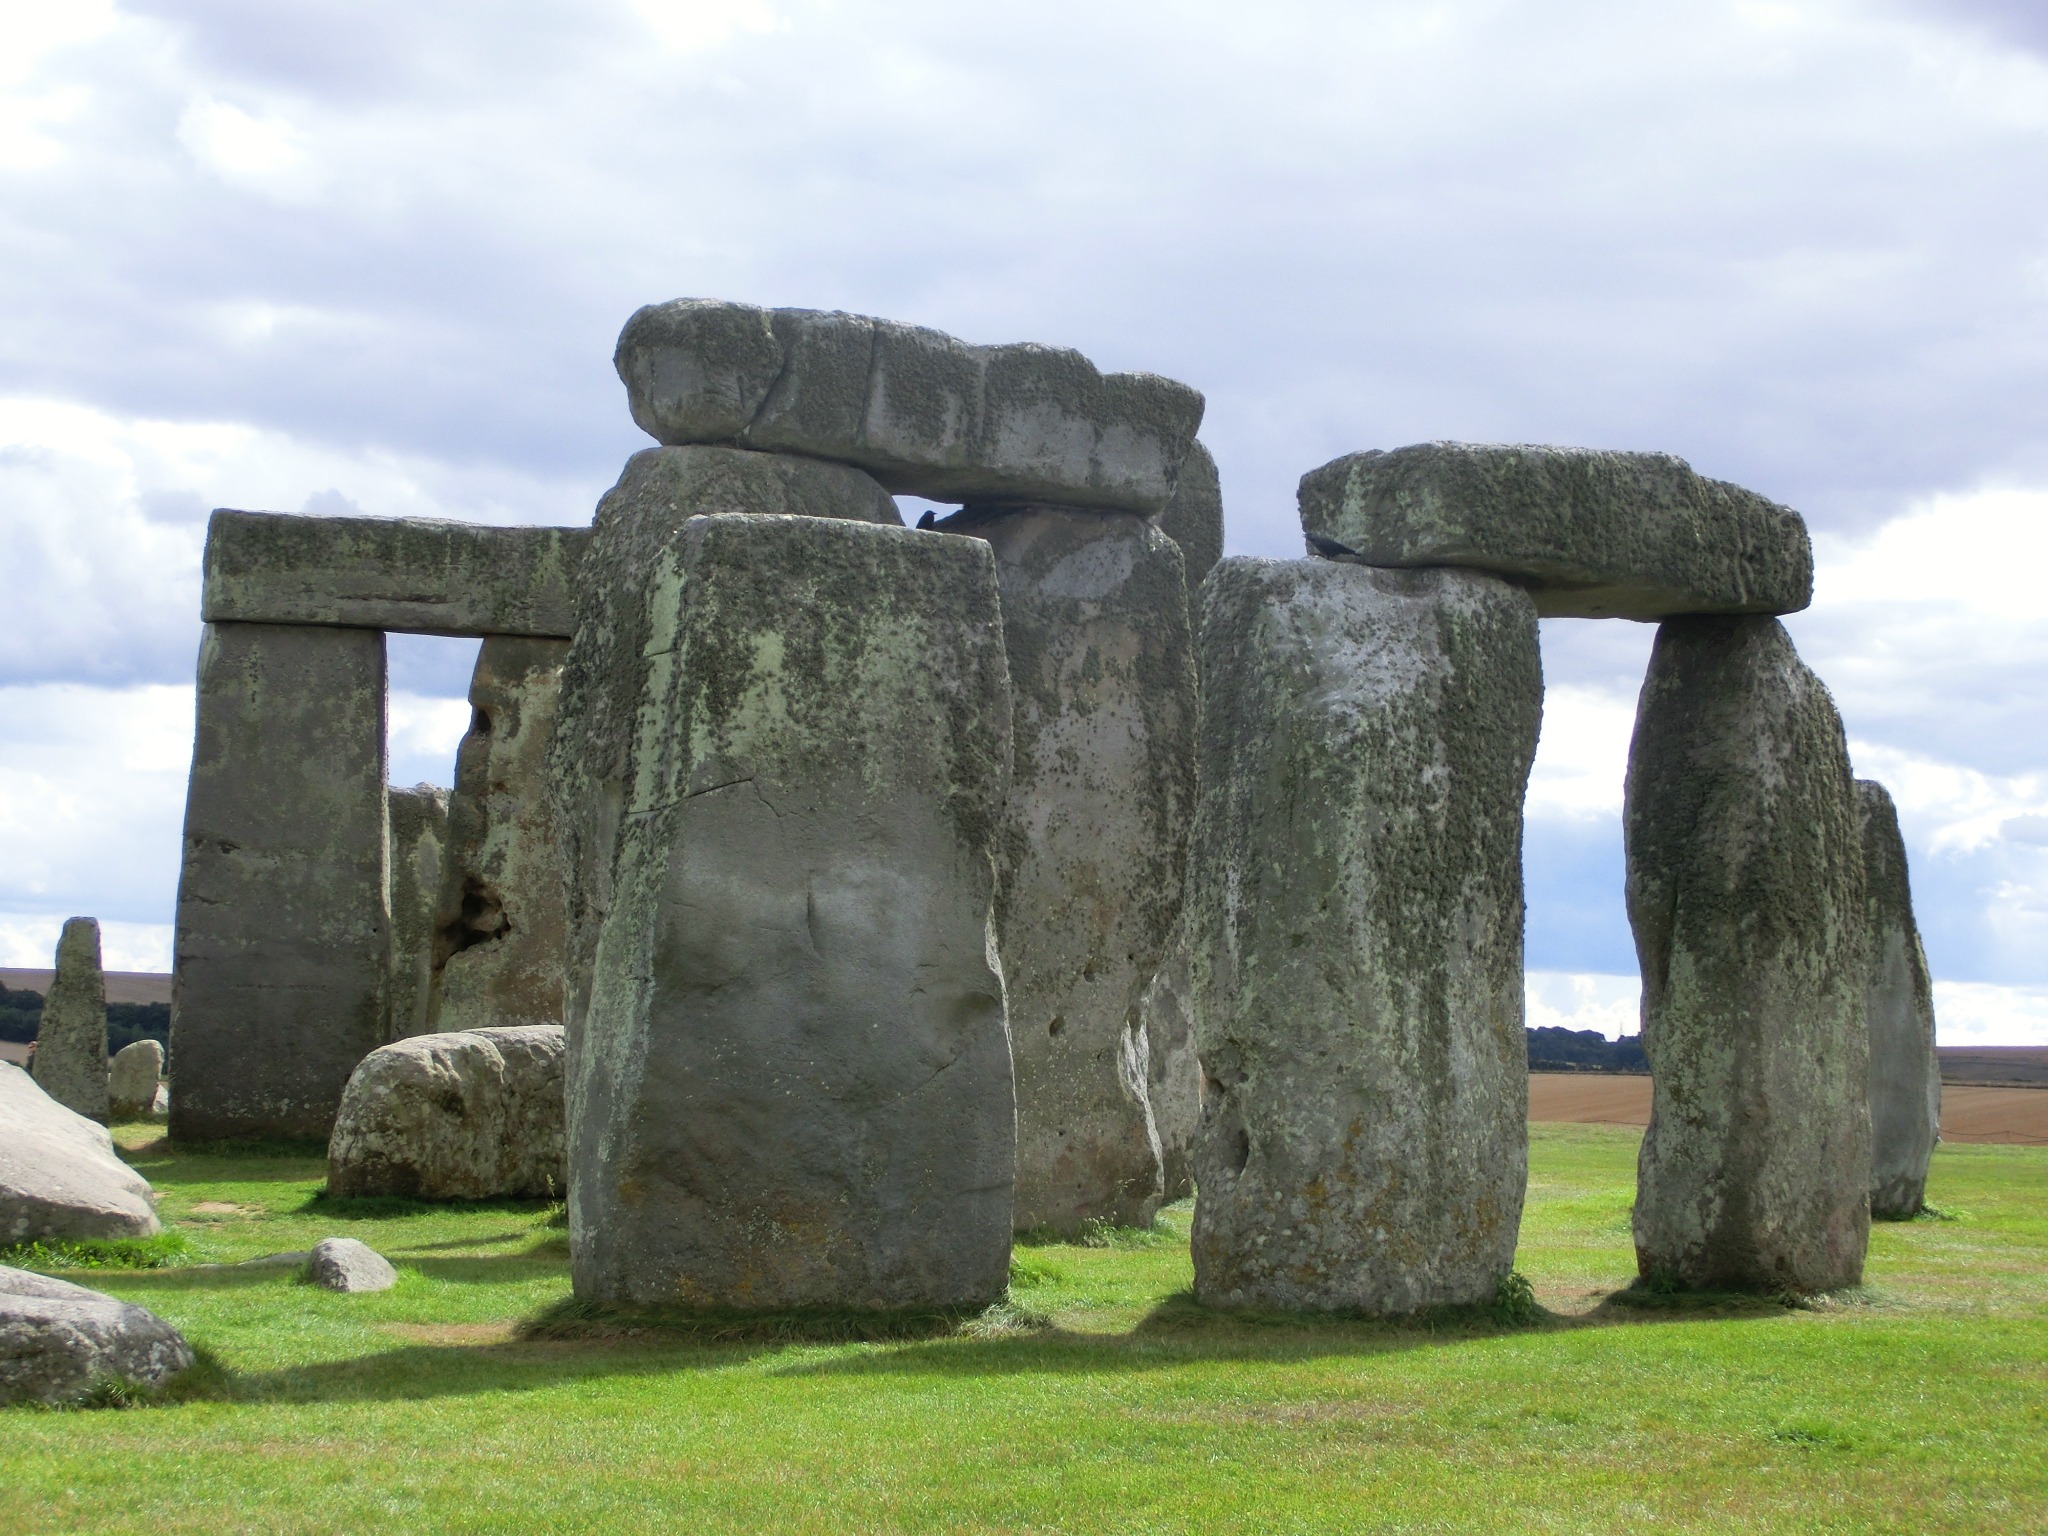
rock, building, monument, place of worship, england, sculpture, memorial, ruins, boulder, stonehenge, monolith, section, united kingdom, megalith, megaliths, ancient history